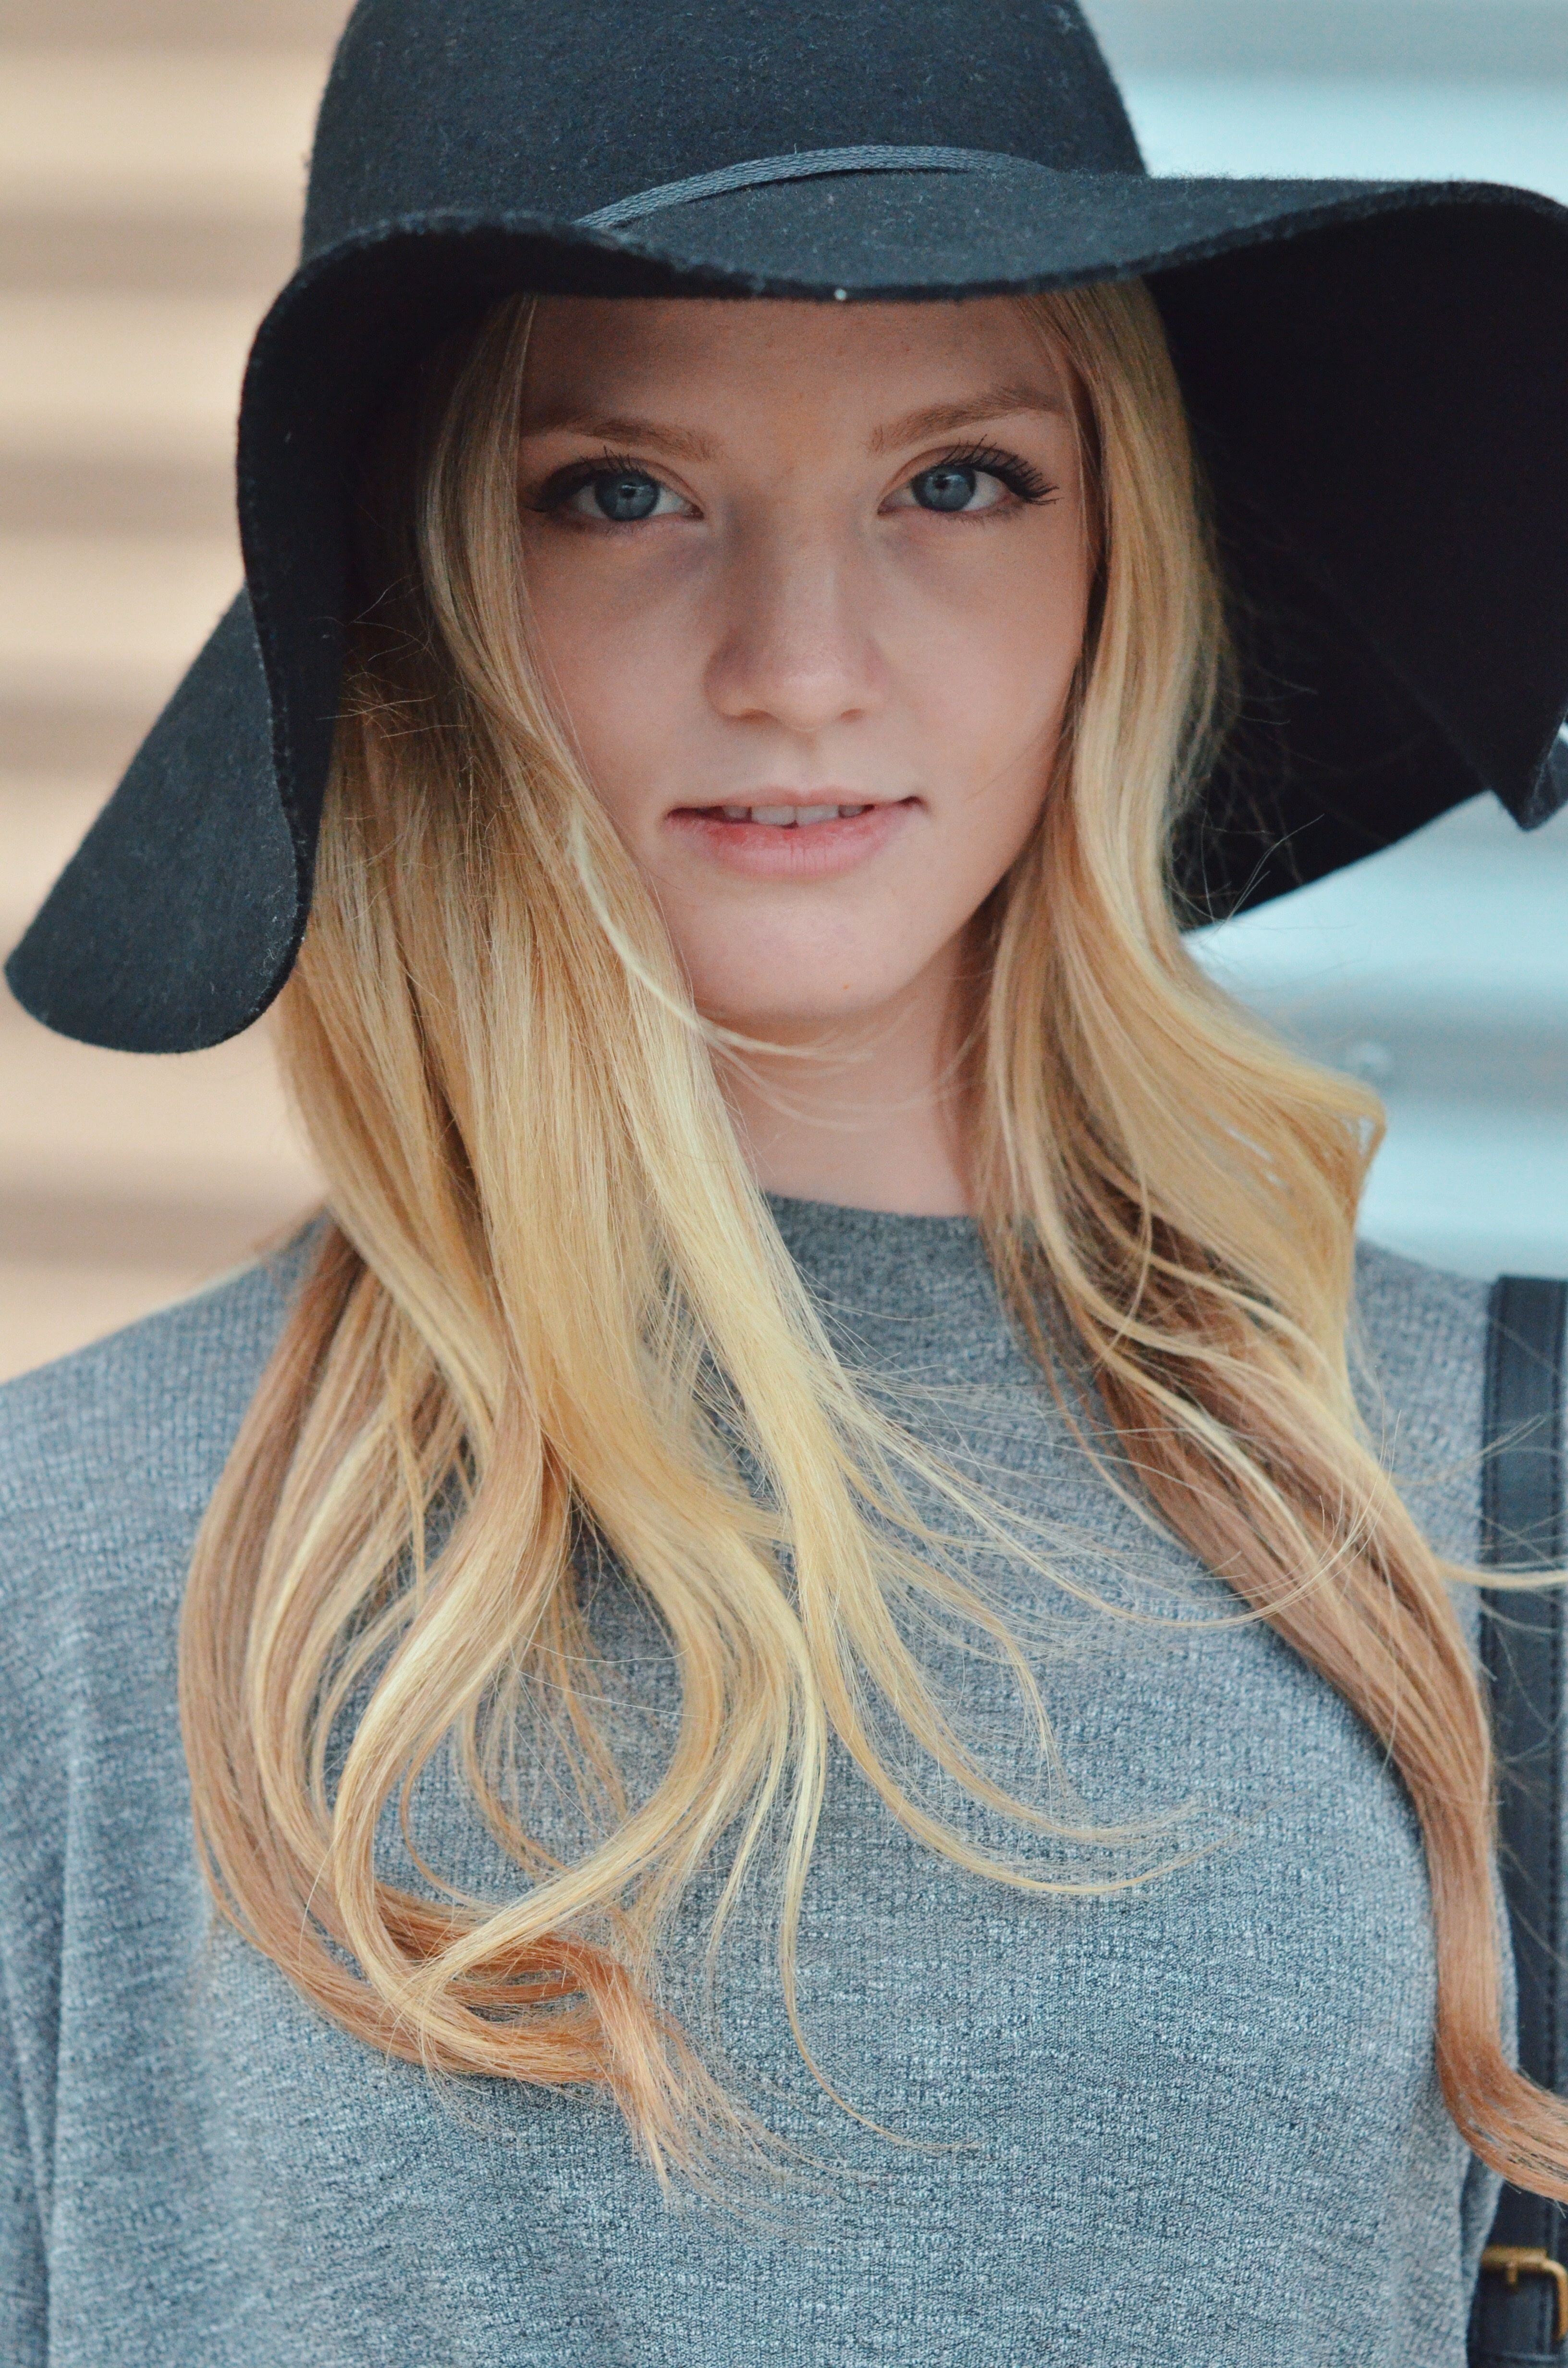
hair, model, hat, fashion, blue, clothing, headgear, hairstyle, long hair, glasses, cap, beauty, blond, fedora, photo shoot, brown hair, fashion accessory